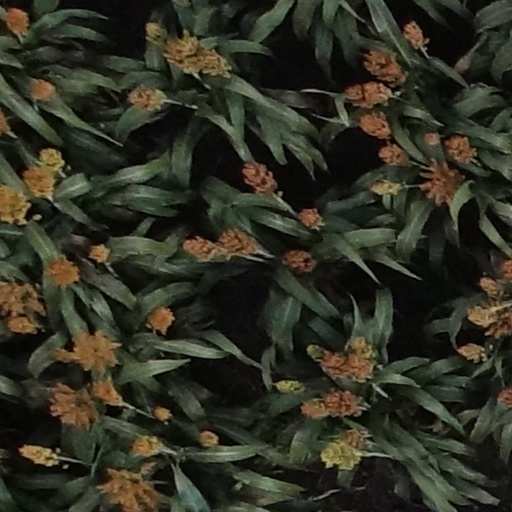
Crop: sorghum